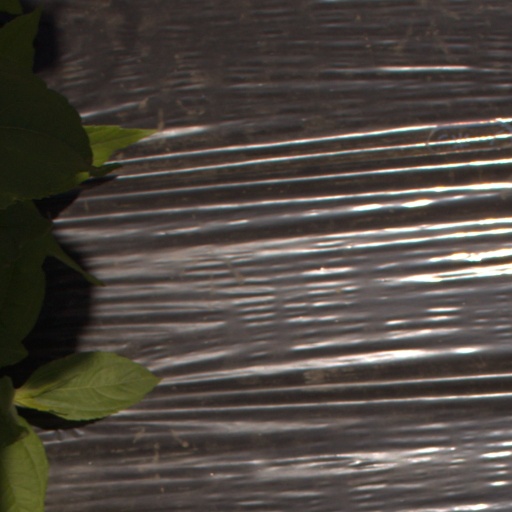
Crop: Jerusalem artichoke